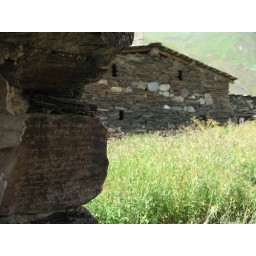
A poem carved by an unknown author into the rock along the fence outside the church.